Cathedral of St Bavo, Haarlem

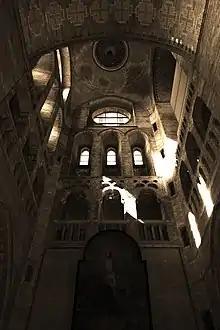
Women's tower of Saint Bavo Basilica.

Since 1853 the church of St. Joseph served as a cathedral but it proved to be too small almost immediately, despite enlargements. Bishop Gaspard Bottemanne started the planning for building a new cathedral in 1893, which was to serve as a cathedral as well as a parish church. The original intention was to ask Pierre Cuypers to design the church, and it's possible he even made a first design, but due to his age his son, Joseph Cuypers, became the architect instead. Cuypers at first designed a church in a neo-gothic style that still clearly showed the influence of his father, but eventually, after numerous changes, Cuypers decided to focus on a neo-romanesque style instead, with influences from Byzantine and jugendstil architecture.